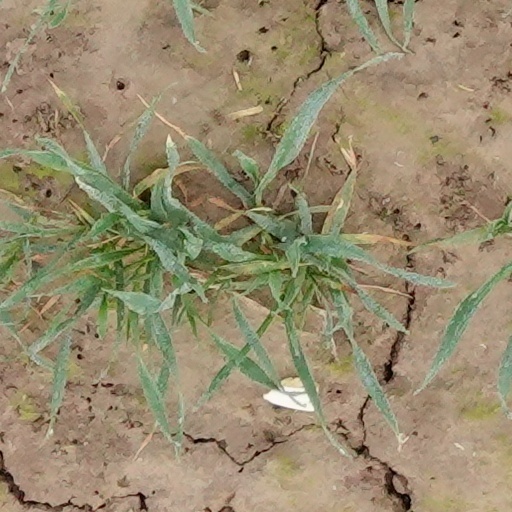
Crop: wheat